E. J. Rapson

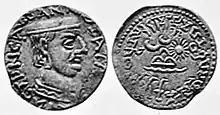
Coin of the Western Satrap Chastana, from Rapson's "Indian coins in the British Museum", 1908

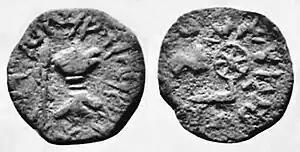
Coin of the Western Satrap Bhumaka, 2nd century CE, from Rapson's "Indian coins in the British Museum", 1908

Rapson edited the first volume of "The Cambridge History of India", "Ancient India", where his expertise in coins was put to good use. "The Times" noted in their review of the volume that coin evidence provided some of the only sources for the earliest rulers mentioned, there being in many cases no surviving written sources. Rapson spent time on secondment from the College at the Department of Coins and Medals of the British Museum, where he was Assistant Keeper of Coins and Medals and was reckoned to have an uncanny ability to be able to identify ancient coins merely by feel.